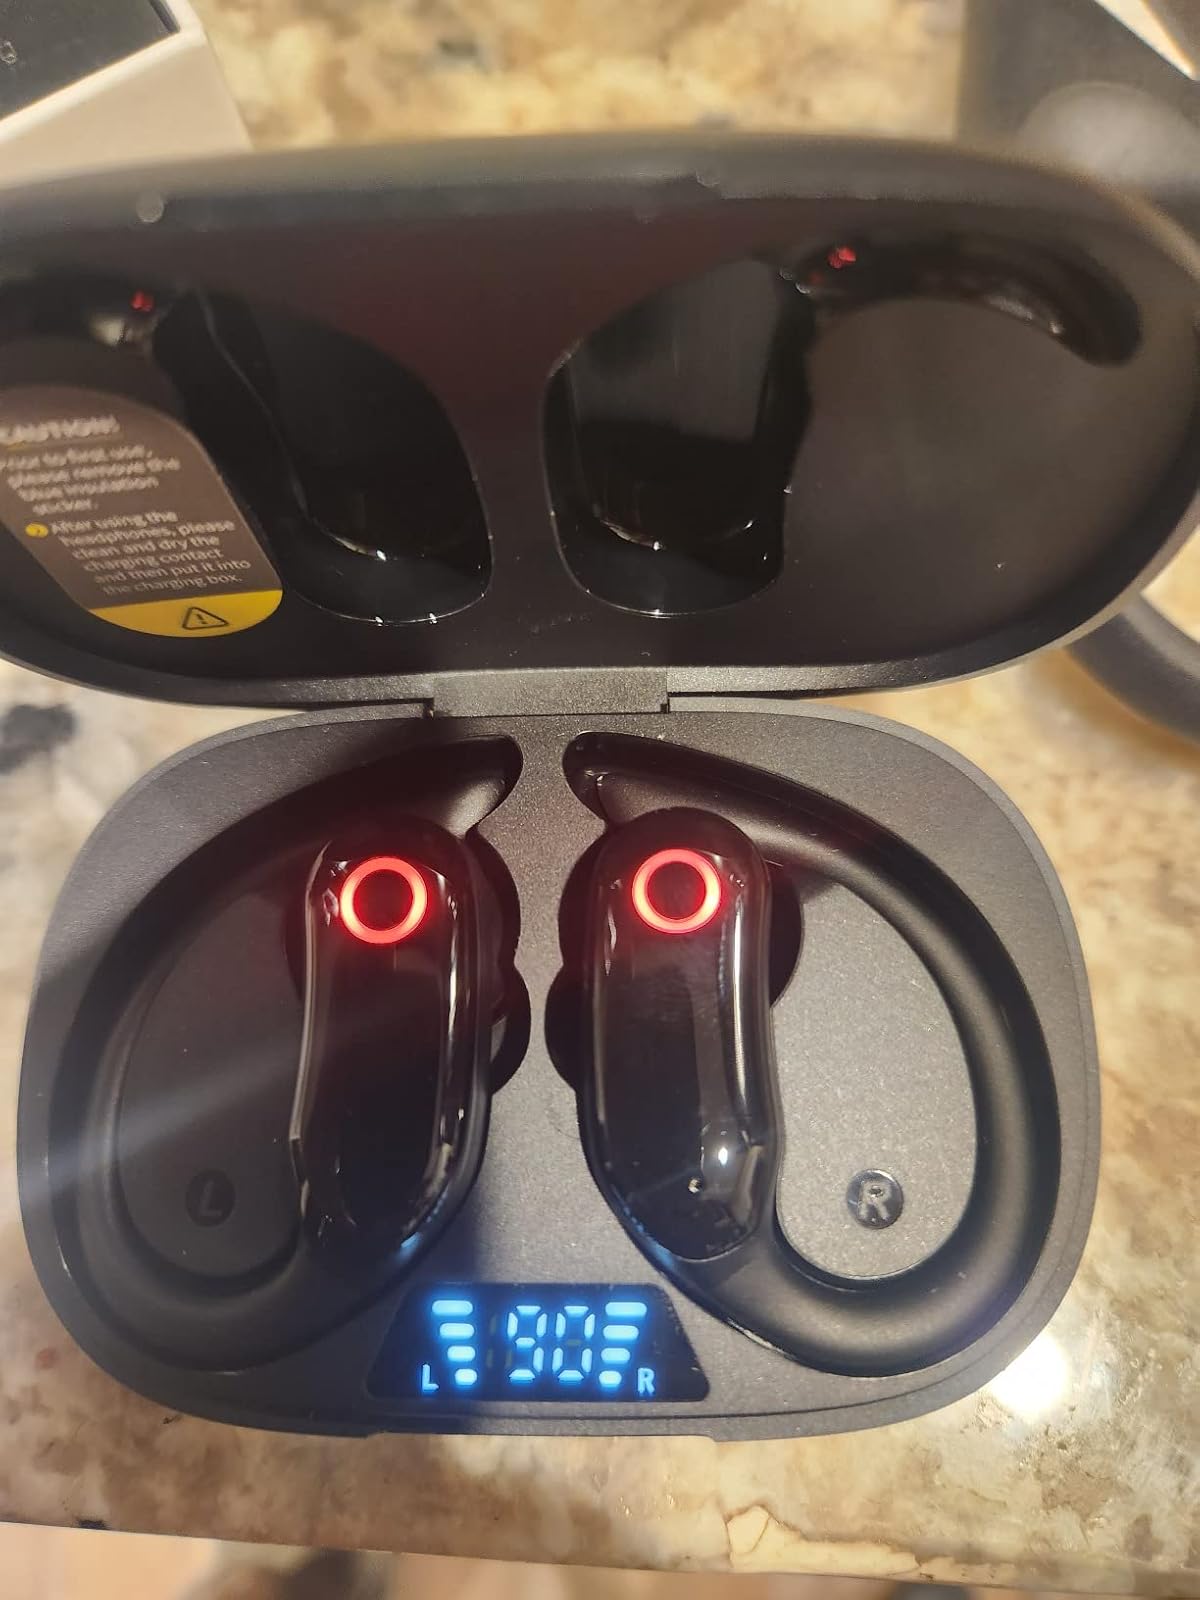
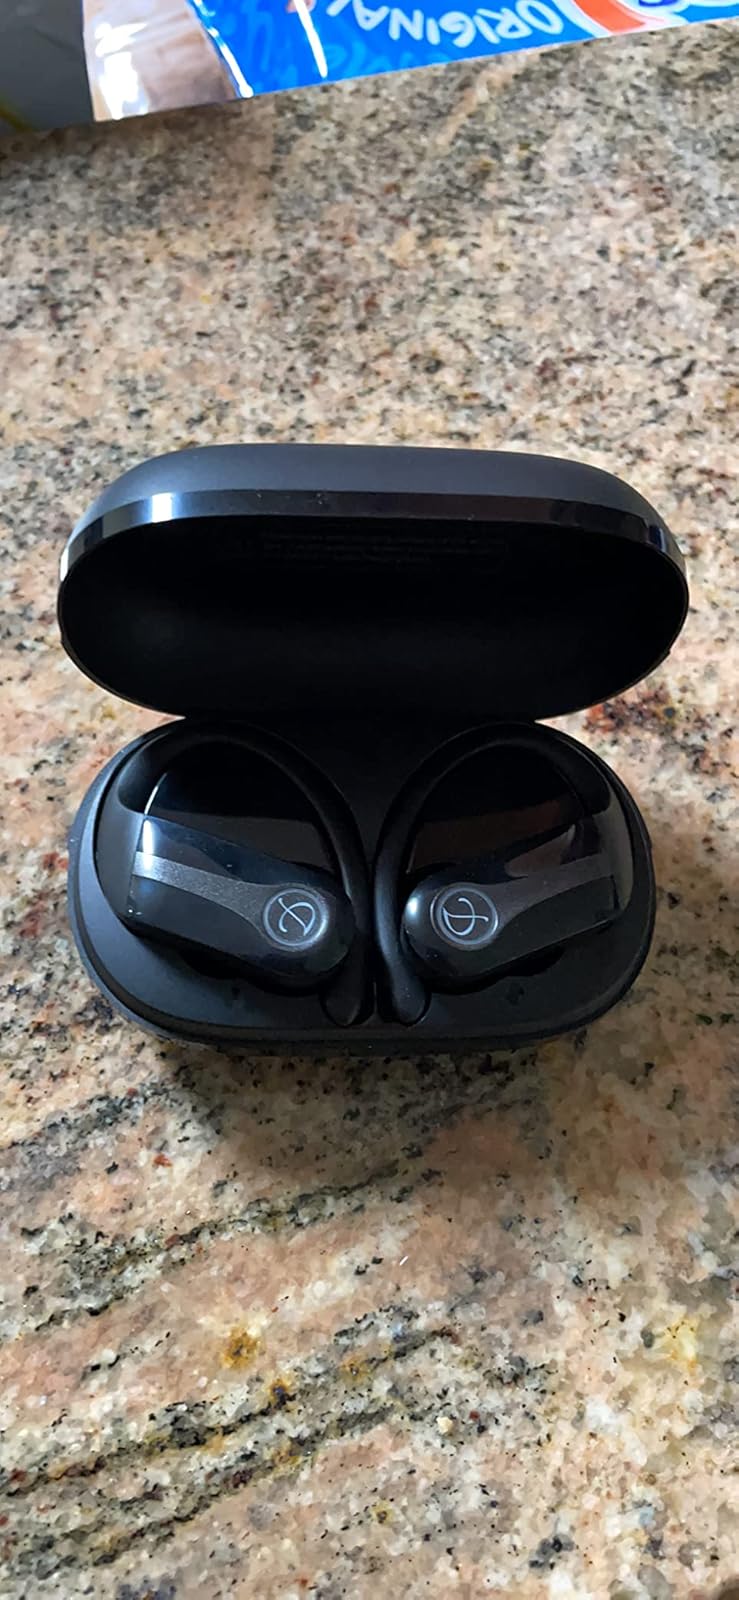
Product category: earbuds
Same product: no